Music

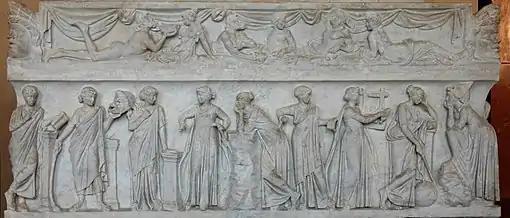
In Greek mythology, the nine Muses were the inspiration for many creative endeavors, including the arts, and eventually became closely aligned with music specifically.

The modern English word 'music' came into use in the 1630s. It is derived from a long line of successive precursors: the Old English " of the mid-13th century; the Old French of the 12th century; and the Latin . The Latin word itself derives from the Ancient Greek——literally meaning "(art) of the Muses". The Muses were nine deities in Ancient Greek mythology who presided over the arts and sciences. They were included in tales by the earliest Western authors, Homer and Hesiod, and eventually came to be associated with music specifically. Over time, Polyhymnia would reside over music more prominently than the other muses. The Latin word was also the originator for both the Spanish and French via spelling and linguistic adjustment, though other European terms were probably loanwords, including the Italian , German , Dutch , Norwegian , Polish and Russian .